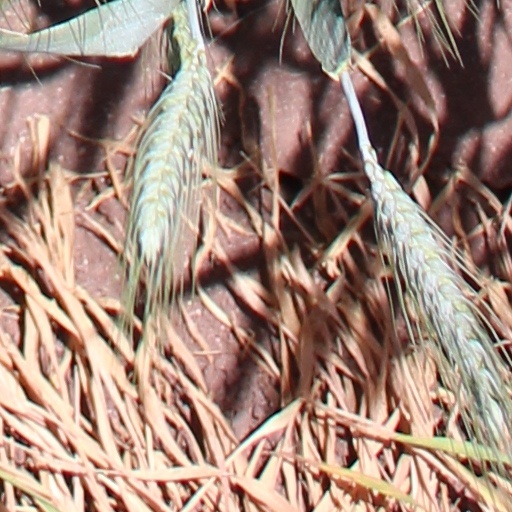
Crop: wheat